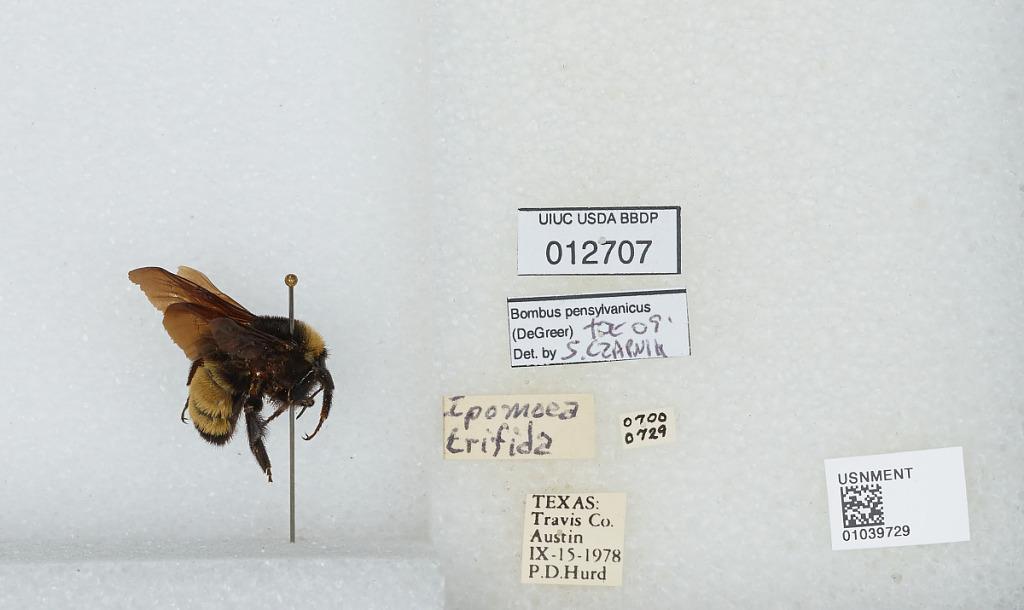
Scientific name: Bombus (Fervidobombus) pensylvanicus pensylvanicus (De Geer)
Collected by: P. Hurd
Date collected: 1978-9-15
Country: United States
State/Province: Texas
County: Travis
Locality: Austin